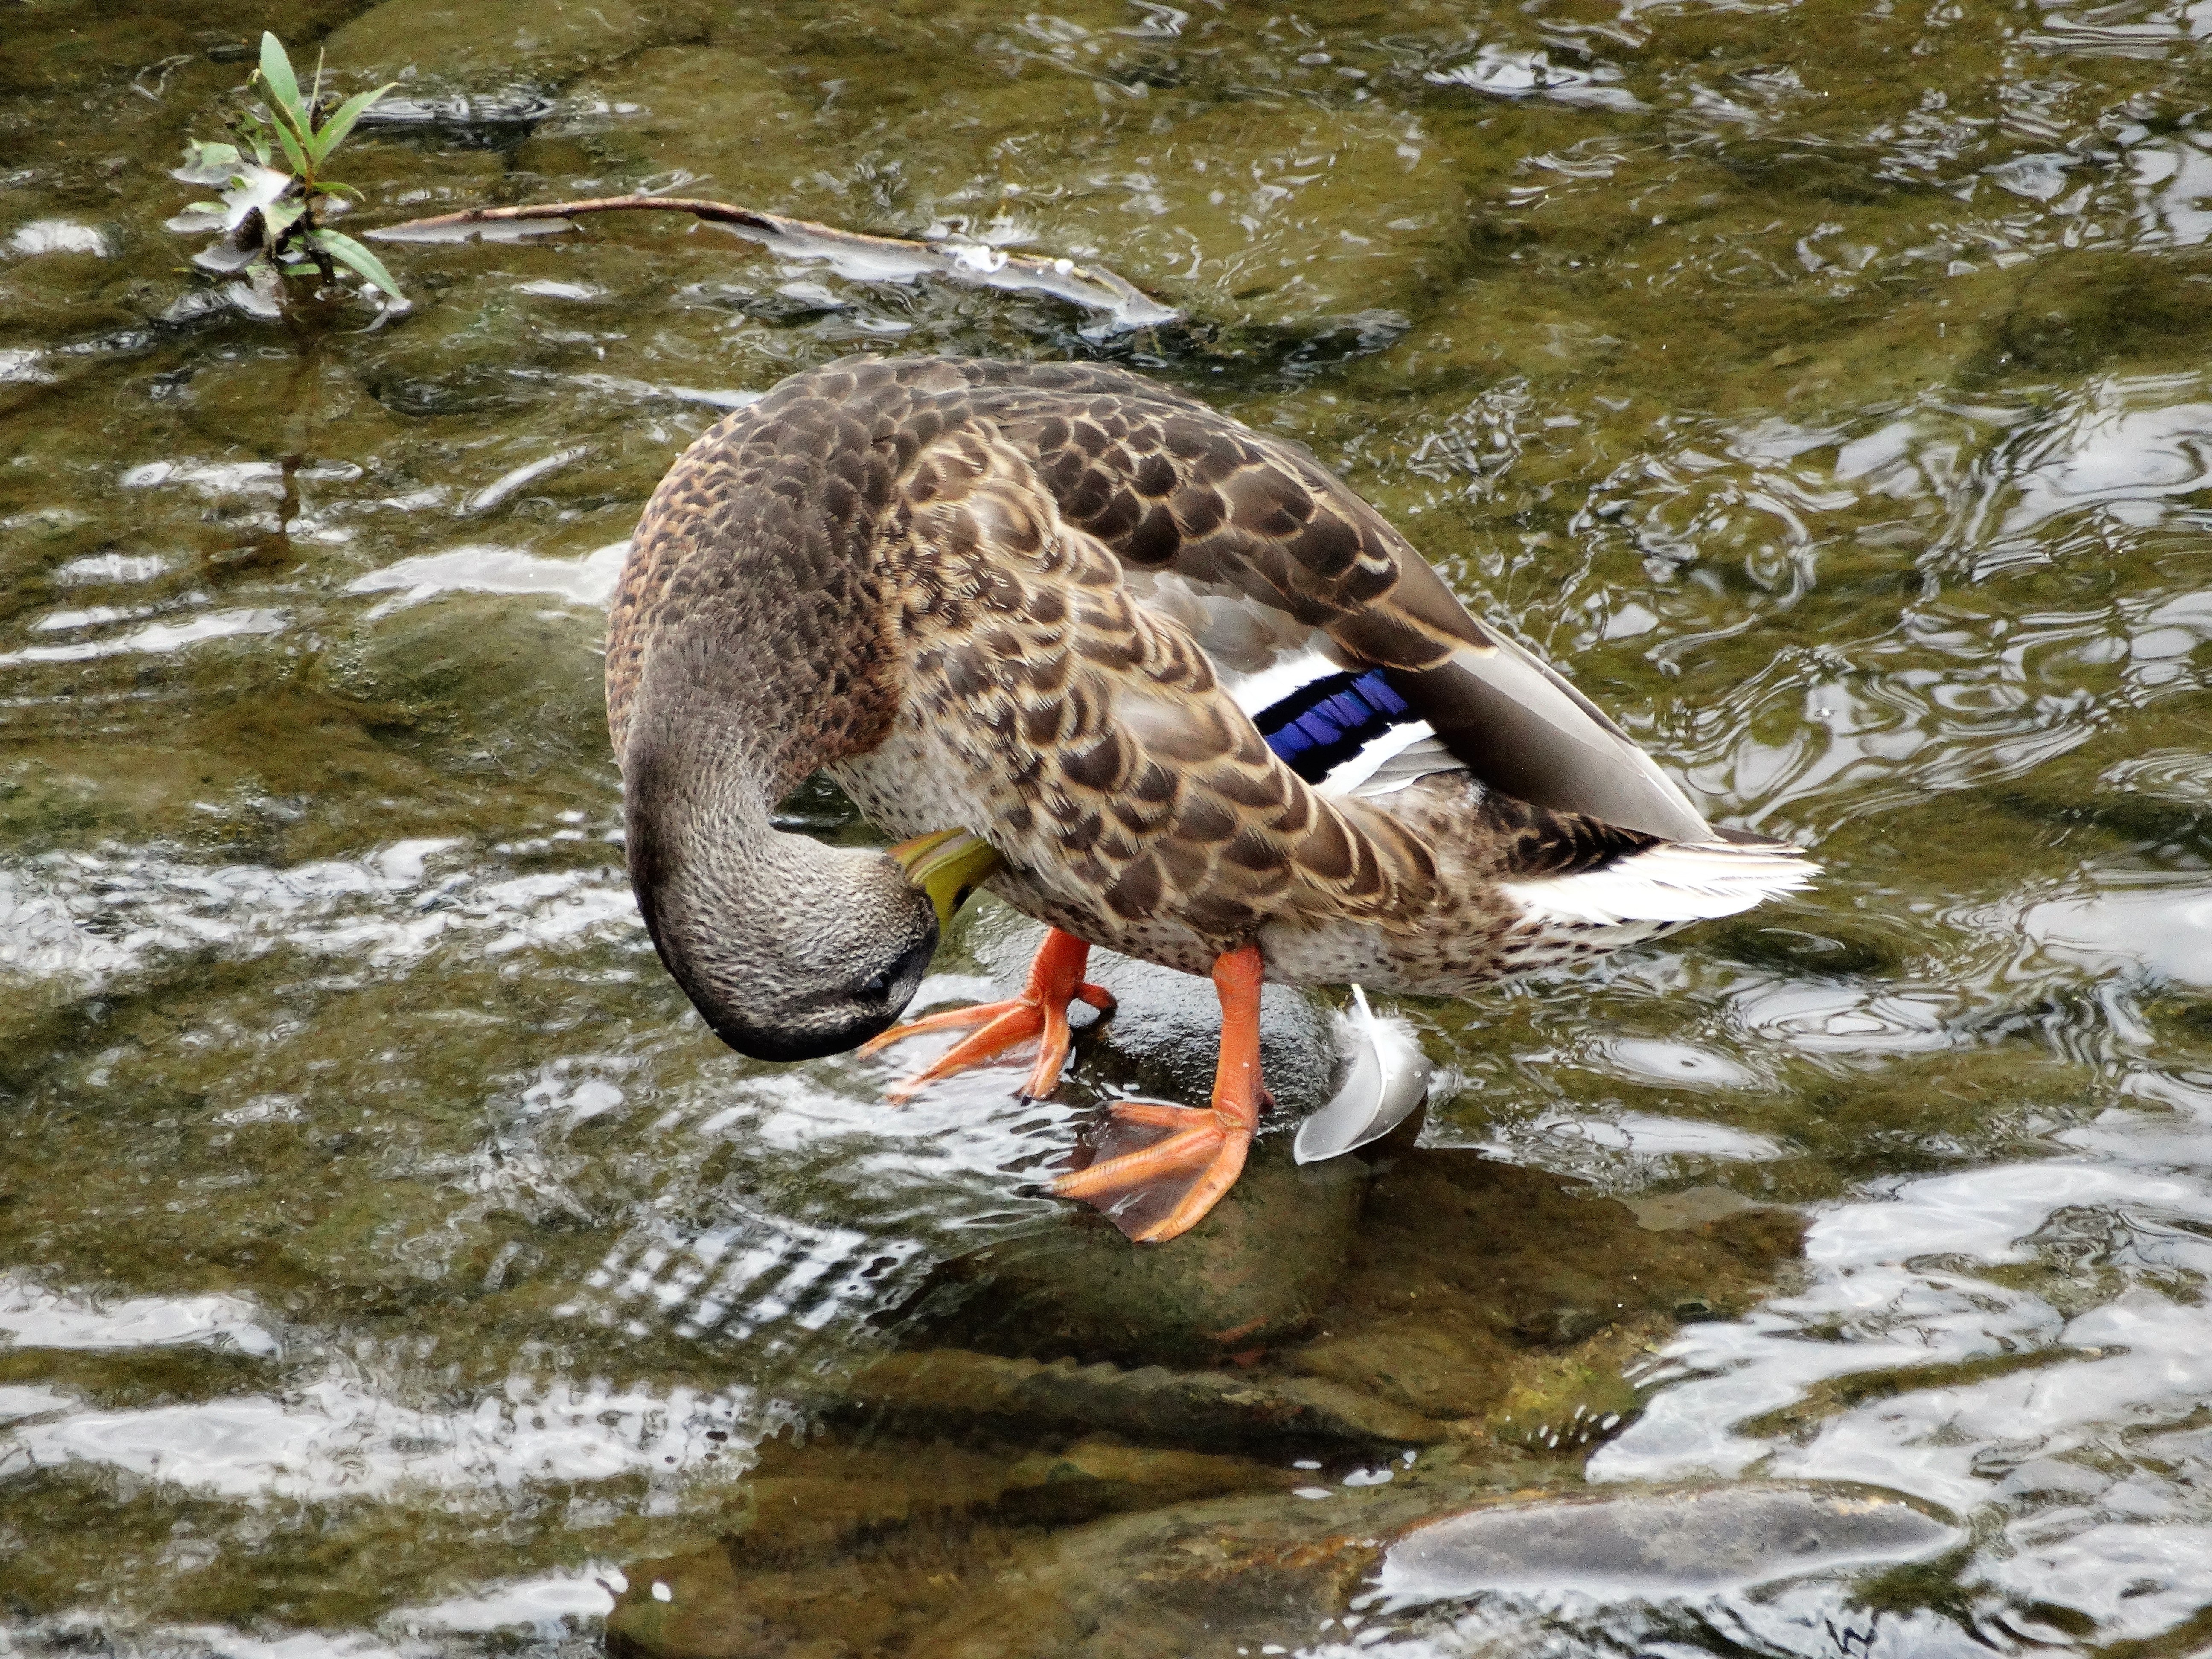
water, bird, wildlife, fauna, duck, animals, vertebrate, waterfowl, water bird, mallard, wild birds, kaczor, ducks geese and swans